The Bondman (novel)

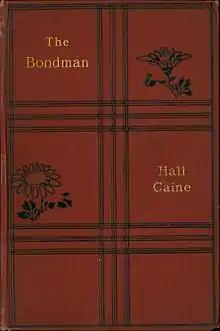
1910 edition of "The Bondman"

The Bondman is an 1890 best-selling novel by Hall Caine set in the Isle of Man and Iceland. It was the first novel to be released by the newly established Heinemann publishing company. It was a phenomenal success and was later adapted into a successful play and two silent films.